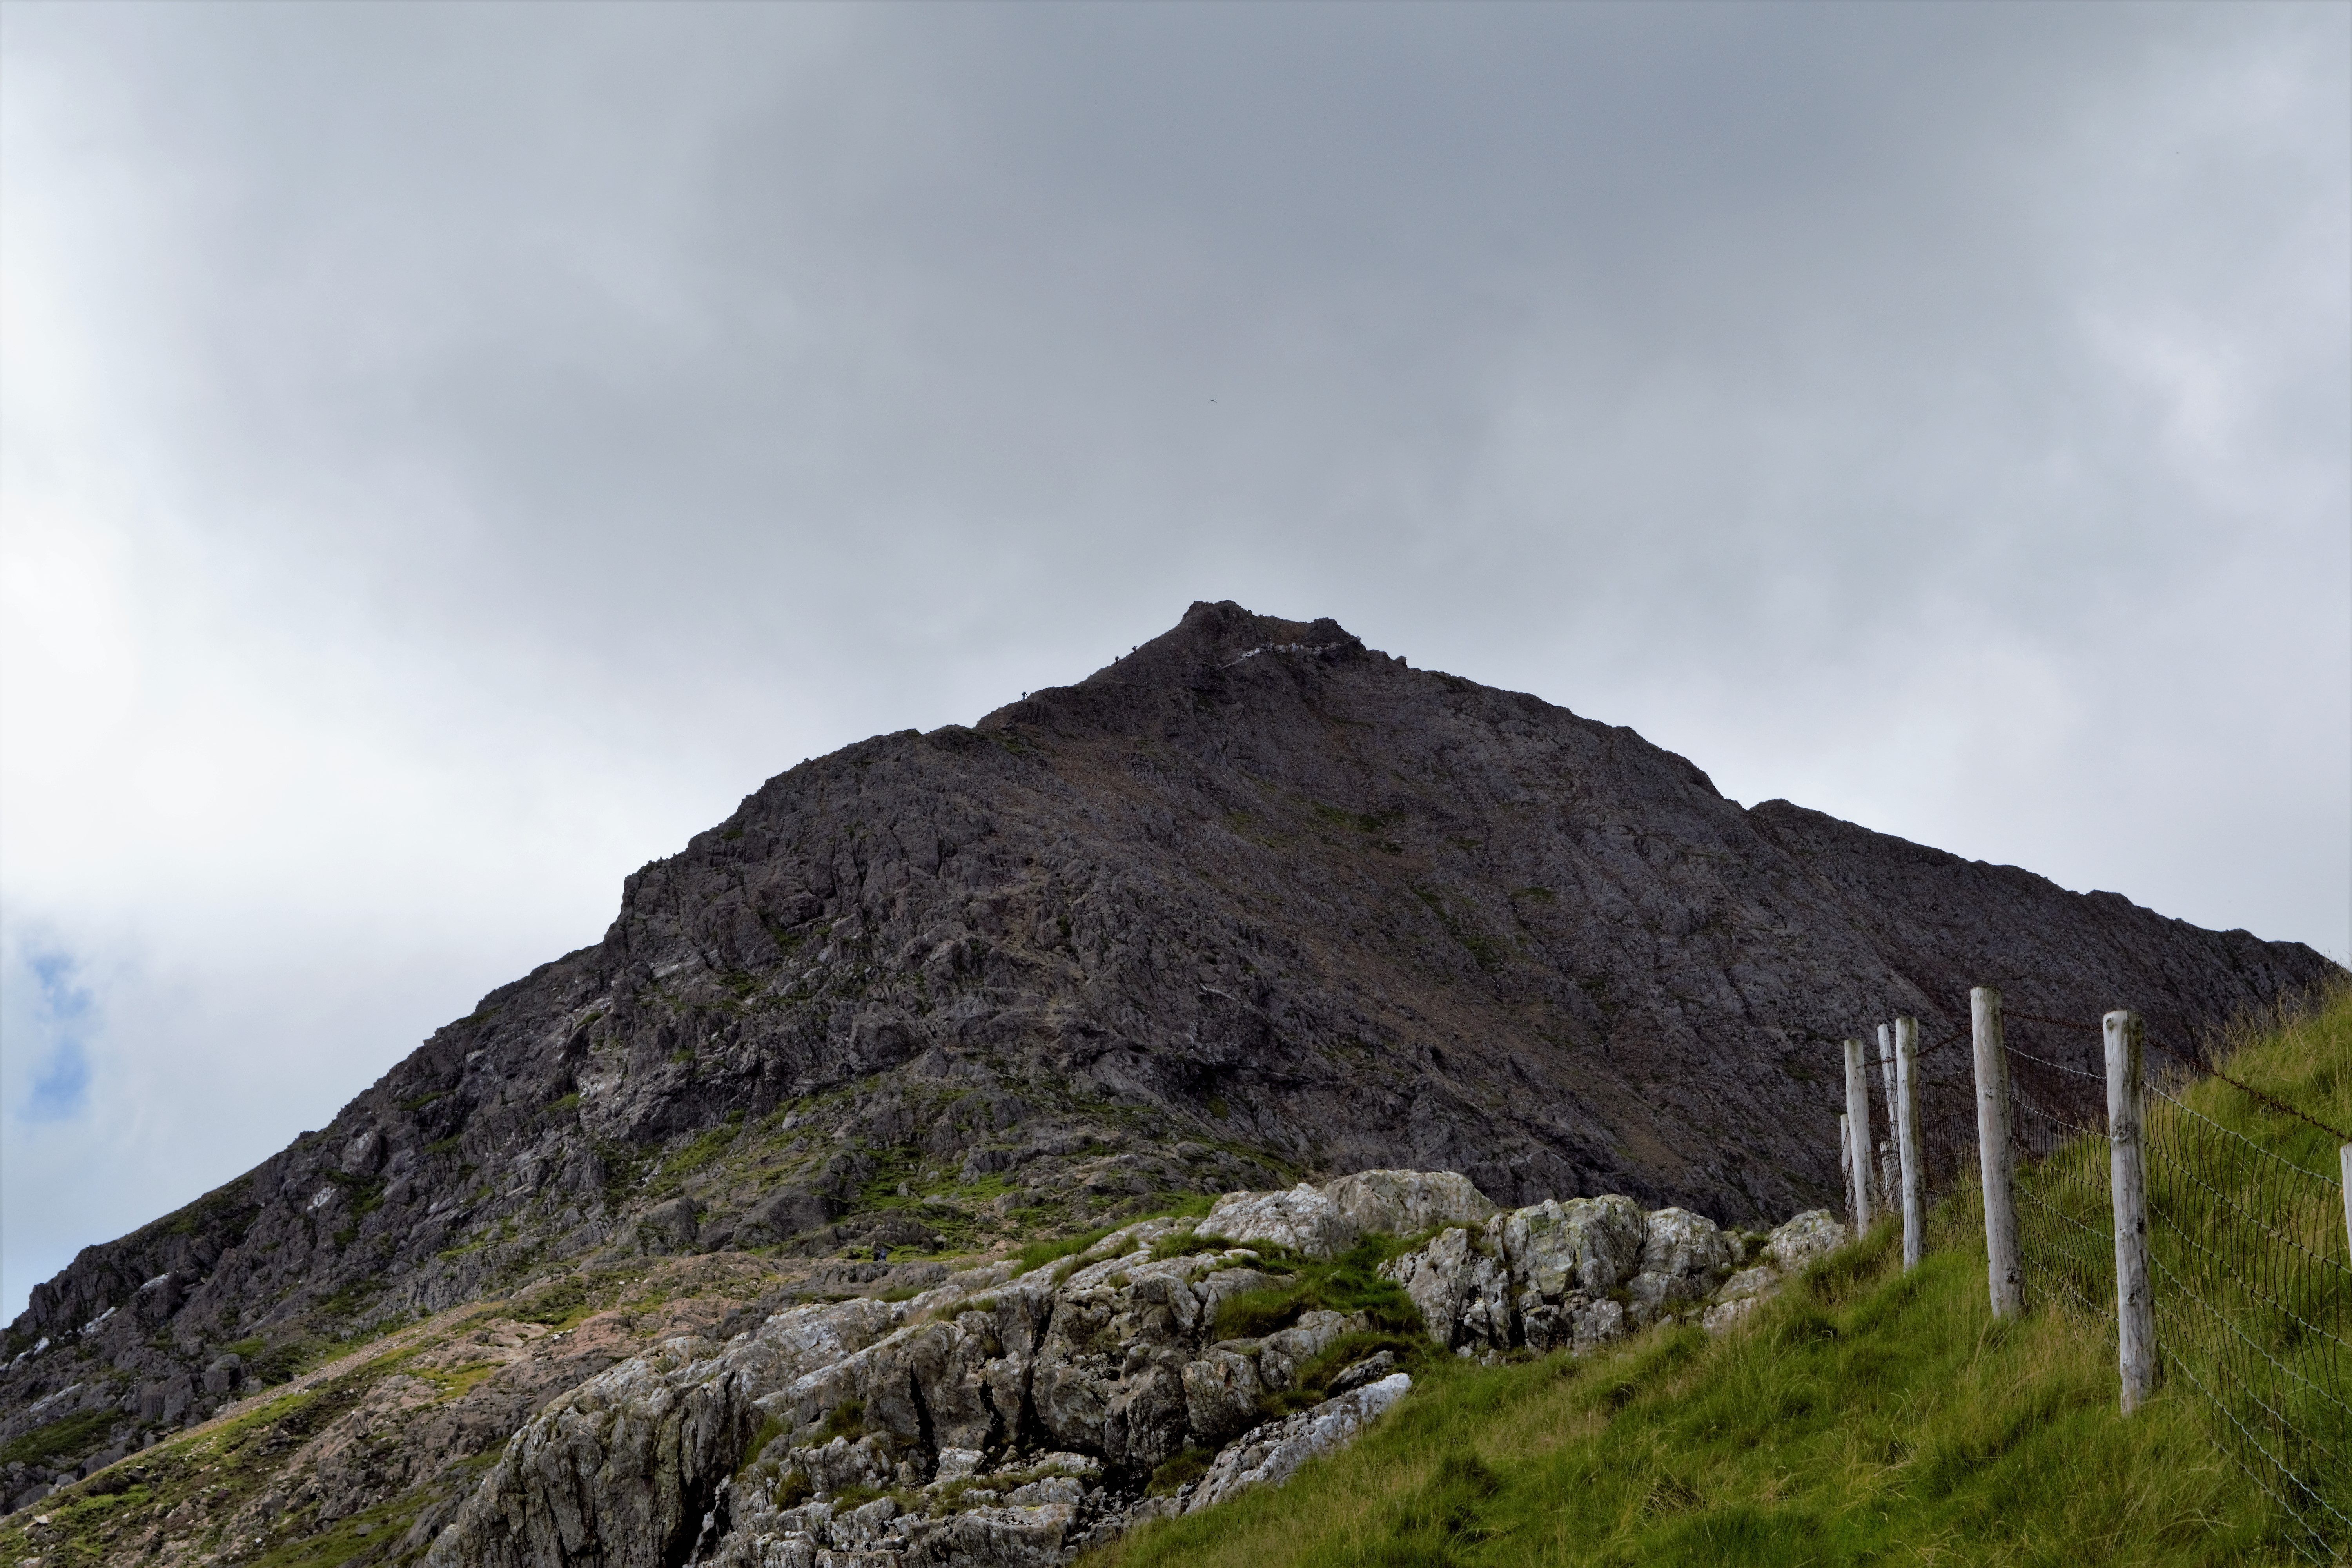
landscape, nature, rock, walking, mountain, cloud, cloudy, hill, adventure, mountain range, cliff, highland, terrain, ridge, summit, wales, geology, alps, plateau, fell, landform, mountain pass, geographical feature, mountainous landforms